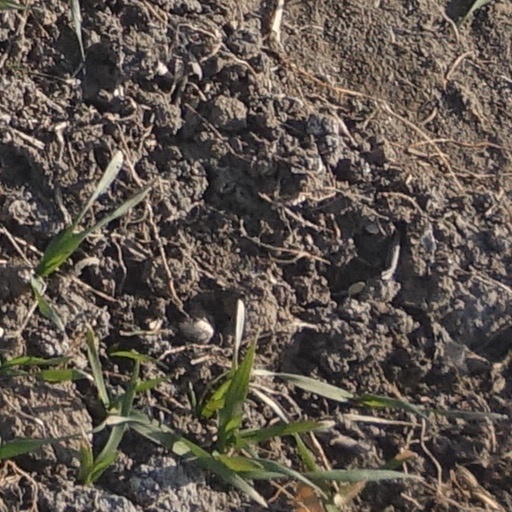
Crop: wheat